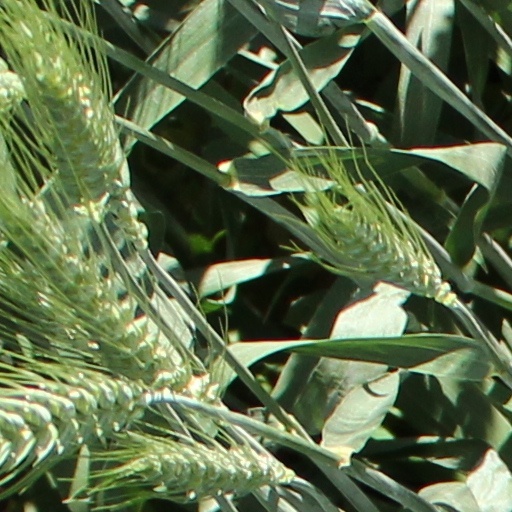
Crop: wheat